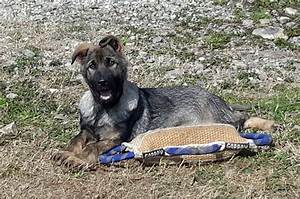
Label: dog